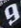
Number: 9